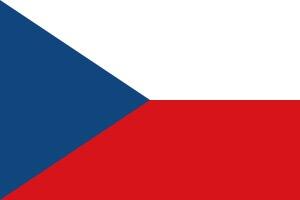
L'athlétisme en République tchèque est un sport populaire mais largement derrière le hockey sur glace et le football. La fédération tchèque d'athlétisme, en tchèque la Český atletický svaz, gère le sport depuis la scission du pays avec la Slovaquie, soit le 1ᵉʳ janvier 1993. Parmi les athlètes célèbres figurent Tomáš Dvořák, Šárka Kašpárková, Roman Šebrle, Barbora Špotáková et Jan Železný. Emil Zátopek, Jarmila Kratochvílová et Dana Zátopková concoururent sous la nationalité tchécoslovaque mais ils sont très attachés à l'athlétisme tchèque.